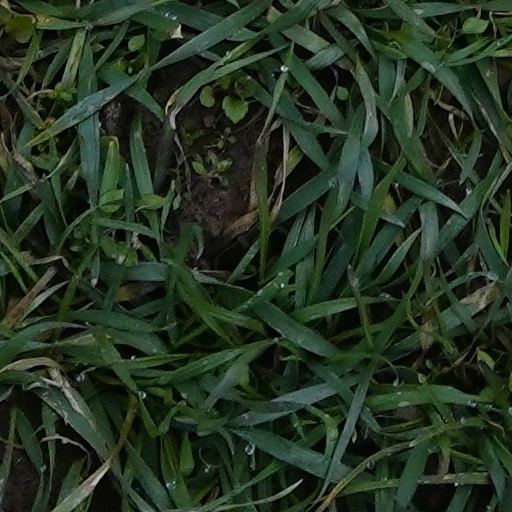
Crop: wheat